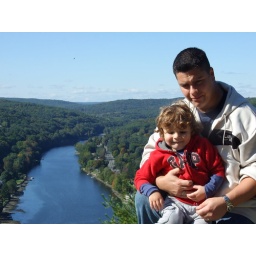
my son and I atop a rock overlooking the housatonic river in Seymour, CT